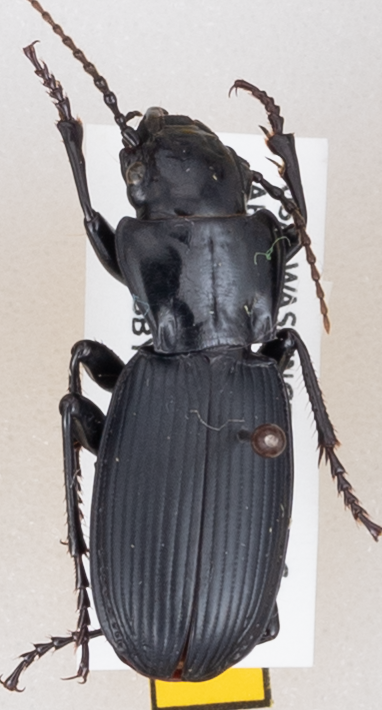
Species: Pterostichus lama
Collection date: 2019-06-11
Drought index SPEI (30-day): -0.572
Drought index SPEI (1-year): -2.09
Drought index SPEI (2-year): -2.09